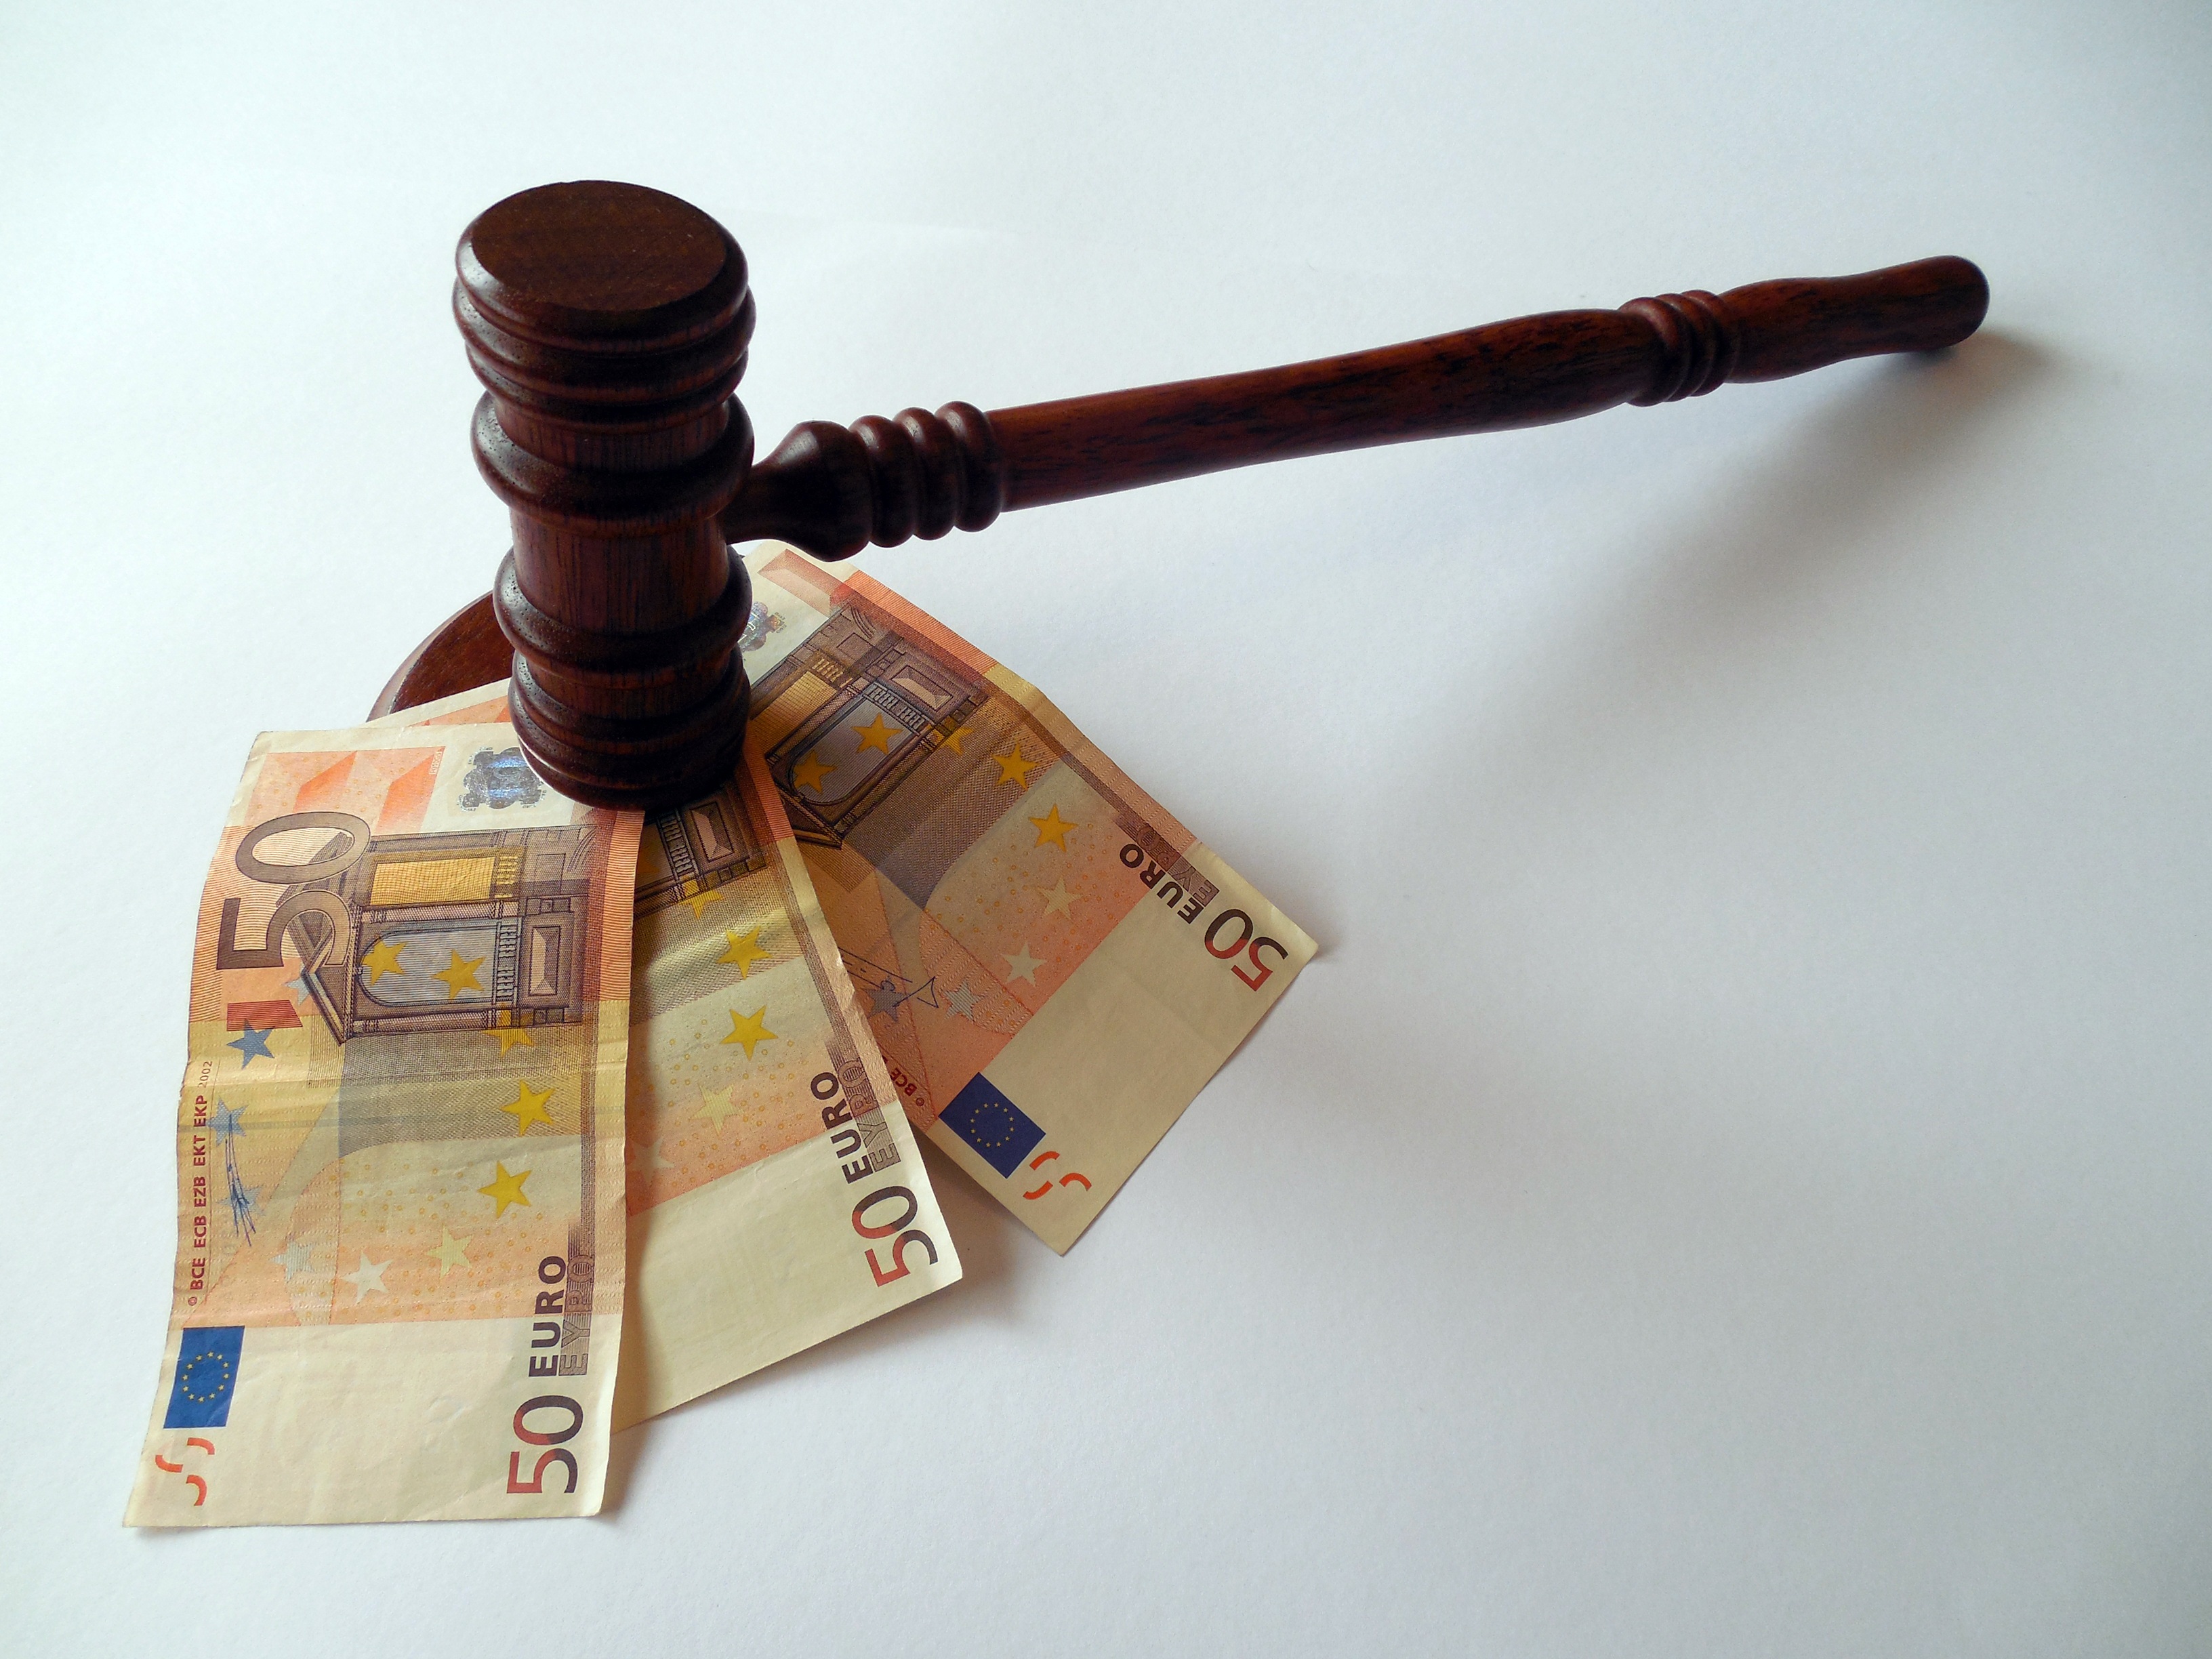
hammer, money, product, currency, euro, court, law, right, judge, value, seem, finance, clause, auction, judgment, pay, bills, dollar bill, paper money, penalty